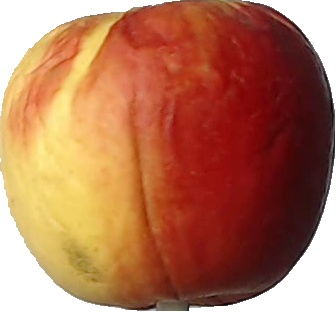
Label: apple_red_yellow_1